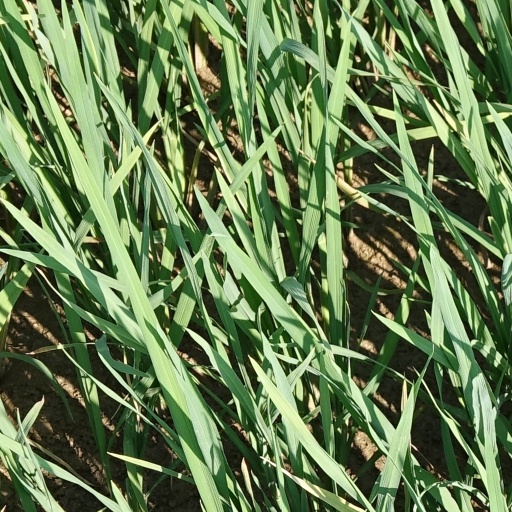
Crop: rice